Mary Wakefield

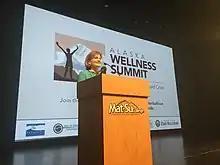
Wakefield speaking at the 2016 Alaska Wellness Summit

Wakefield began serving as acting Deputy Secretary of Health and Human Services in April 2015, after the resignation of Bill Corr, and on July 9, 2015, President Barack Obama nominated Wakefield to that job permanently. On July 13, 2015, her nomination was sent to the United States Senate, and she received a hearing before the United States Senate Committee on Finance on February 4, 2016. Ultimately, however, her nomination was stalled in the Senate and she was never confirmed, due to disputes over abortion between Republican Senators and the Department of Health and Human Services, which had nothing to do with Wakefield personally. Her term as acting deputy secretary ended on January 20, 2017, and she returned to North Dakota.